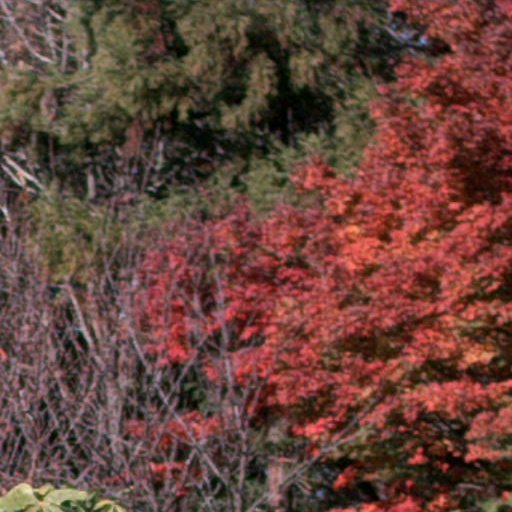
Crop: cassava